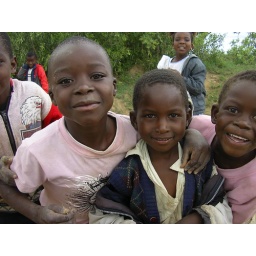
The kids are always fascinated by white people in a car in their village. They love to have their pictures taken.